Music of Minnesota

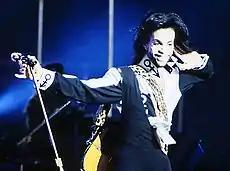
Prince invented the "Minneapolis sound" during the 1980s.

Jazz has been alive in the state since World War II when the Andrews Sisters from Minneapolis recorded the song "Boogie Woogie Bugle Boy" which Bette Midler covered decades later. Local radio host Leigh Kamman covered jazz for more than sixty years, with vintage recordings and interviews with jazz artists.